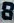
Number: 8